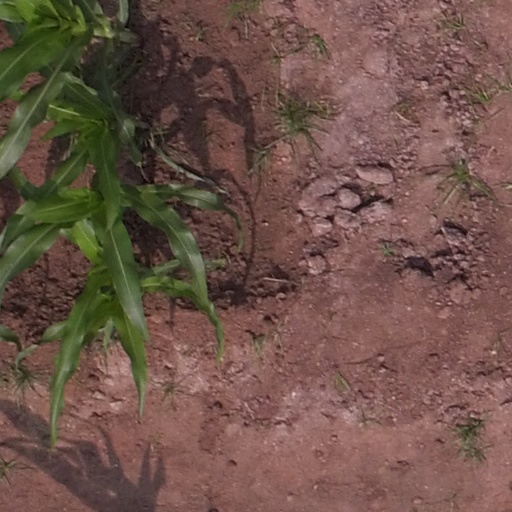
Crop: maize; corn